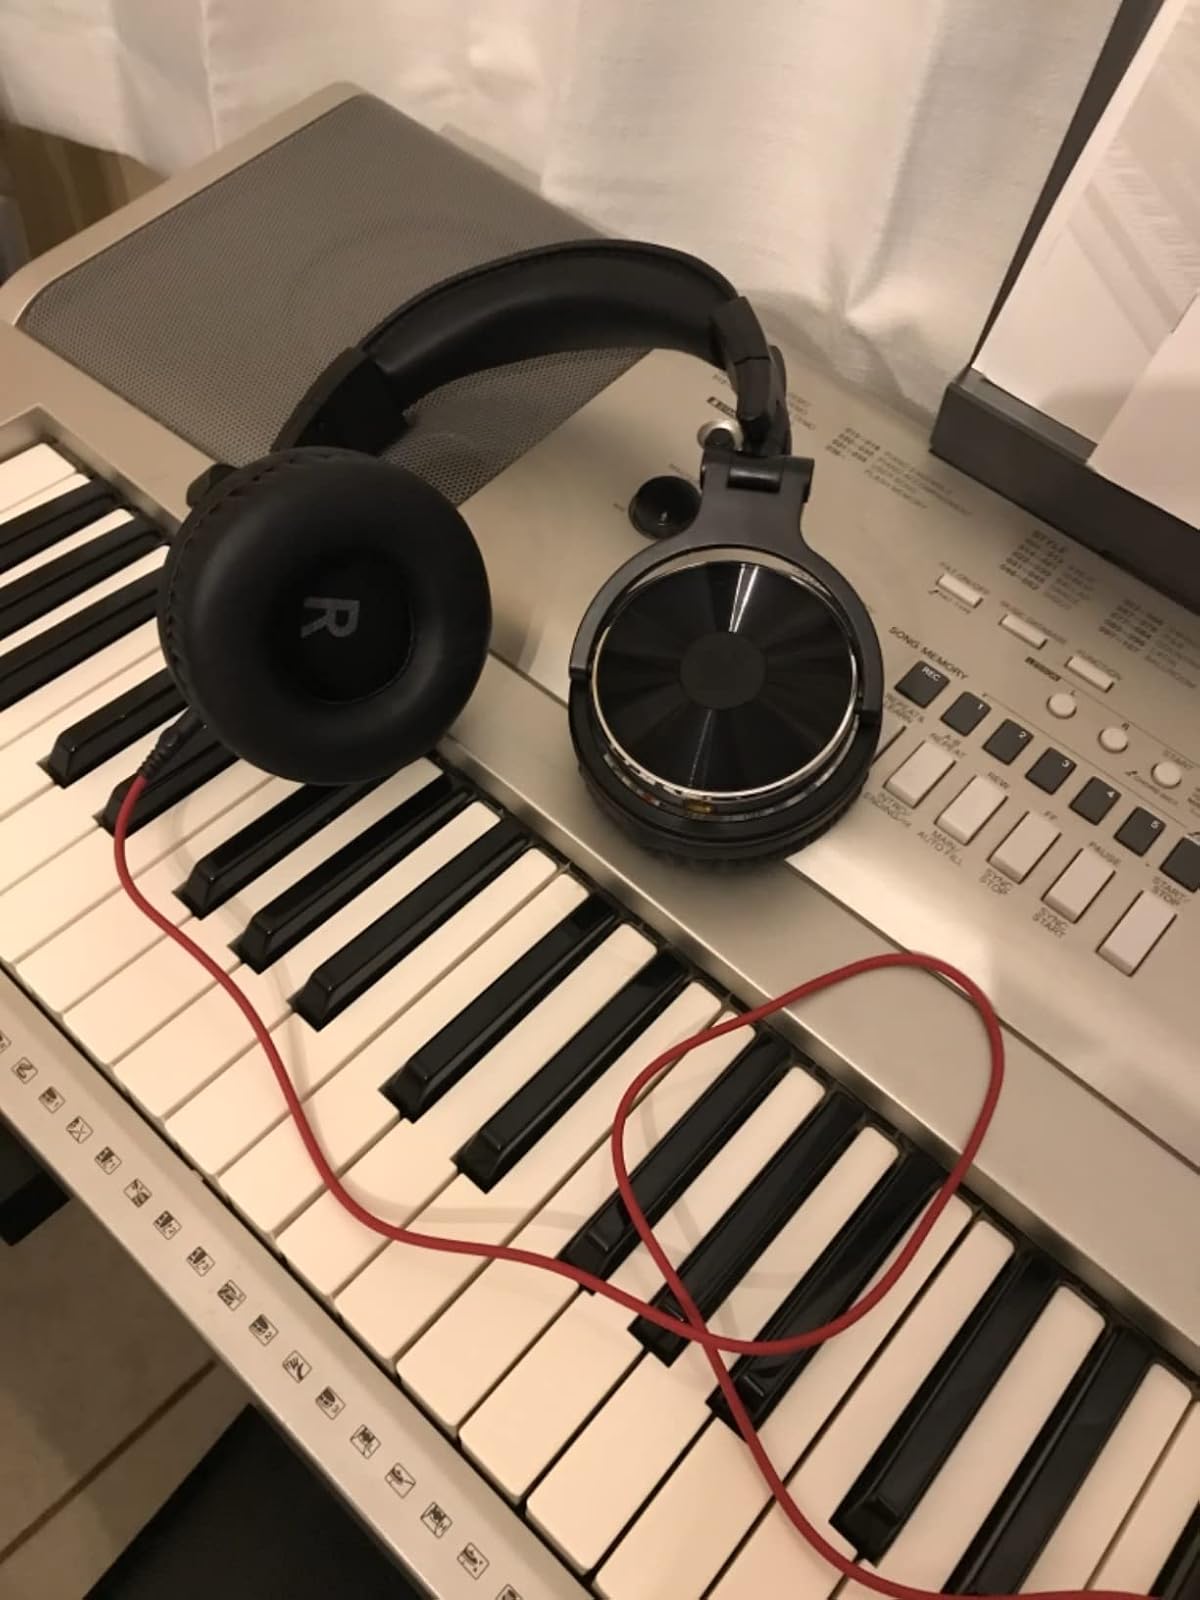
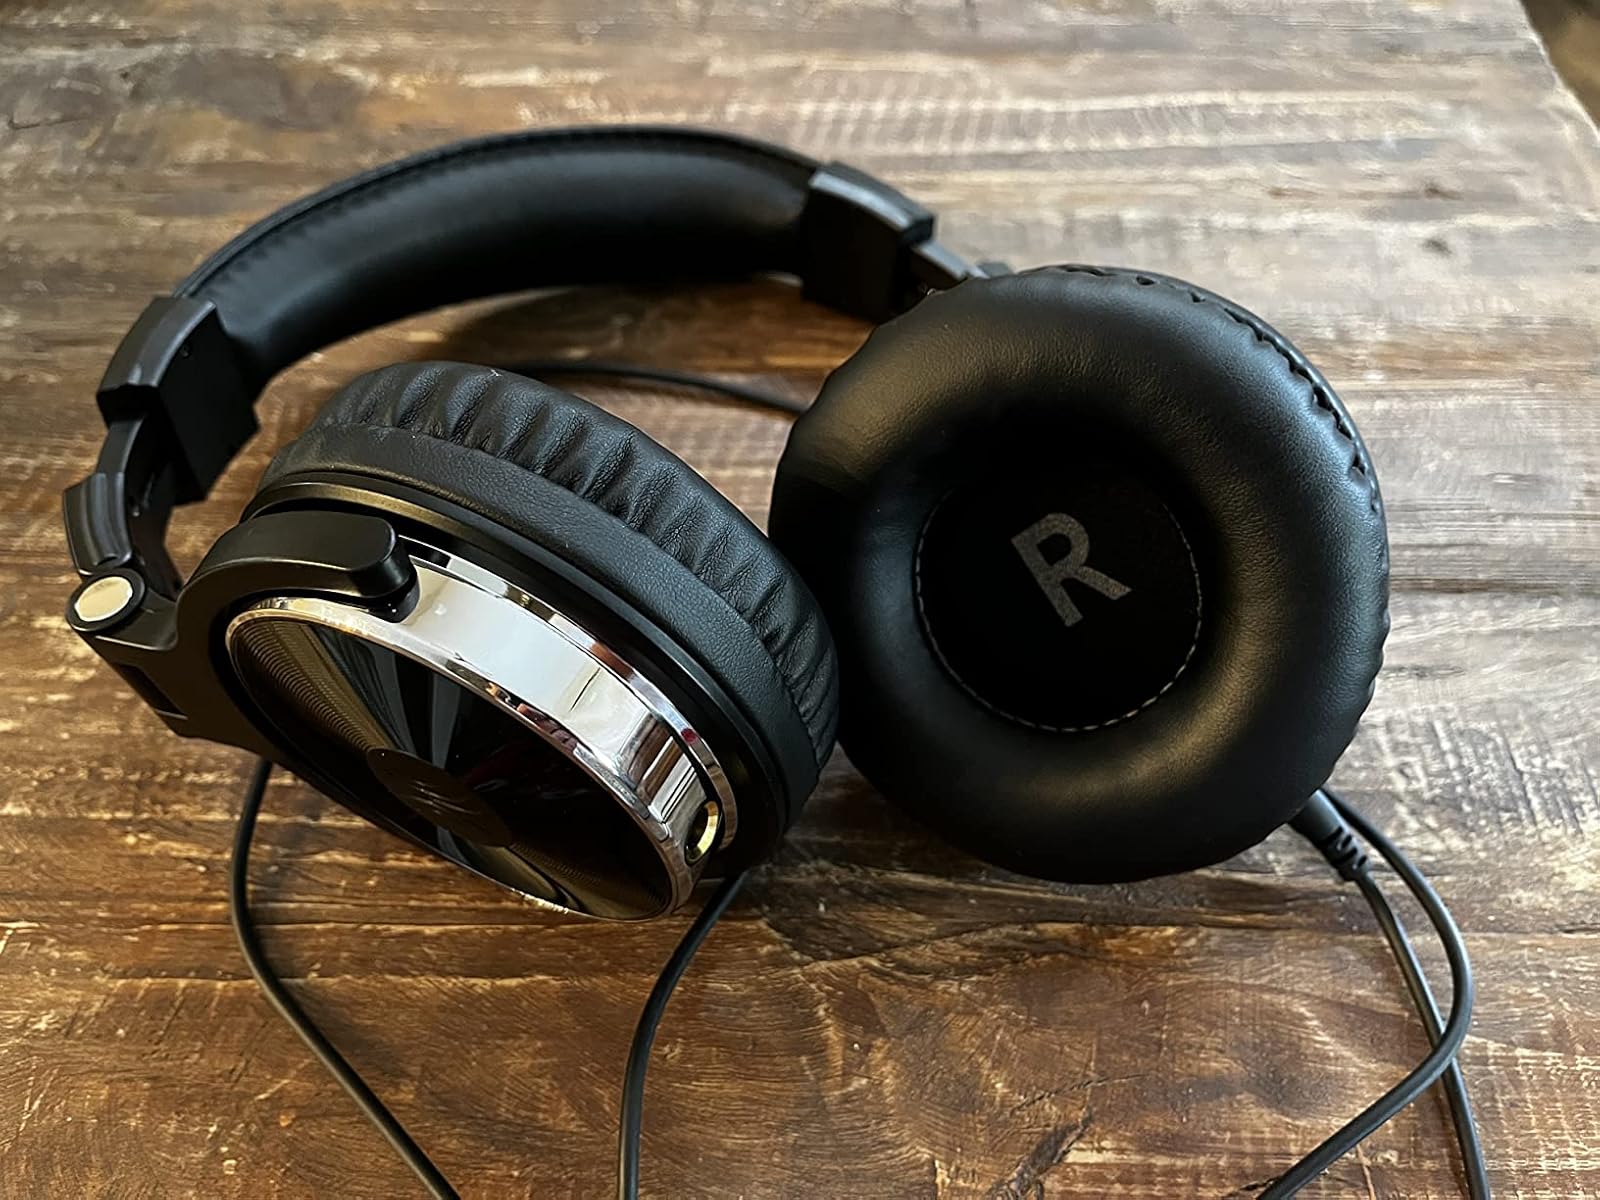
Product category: headphones
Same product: yes